Vehicle safety technology

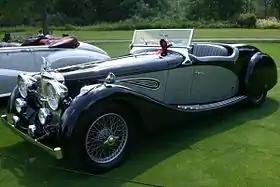
What some of the first automobiles looked like

In addition to those currently available, many technologies are being created which will one day be integrated into our vehicles. One future example of VST is vehicle-to-vehicle communication, which would allow vehicles on busy highways, interstates, and even small country roads to wirelessly communicate. Communication between vehicles would involve the sharing of speed data and positioning of other vehicles with all cars on the road, creating a 360 degree awareness for each driver. Vehicle-to-vehicle communication is being developed in hopes that it will prevent more crashes and ease traffic congestion. Unfortunately the many potential benefits of vehicle-to-vehicle communication can only be achieved when all vehicles can communicate with one another.